Emanuel Buchmann

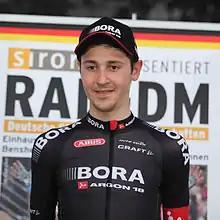
Buchmann in 2015

Emanuel Buchmann (born 18 November 1992) is a German professional racing cyclist, who rides for UCI WorldTeam . He is a two-time winner of the German National Road Race Championships, in 2015 and 2023. He has competed in twelve Grand Tours, with a best result of fourth place, recorded at the 2019 Tour de France.